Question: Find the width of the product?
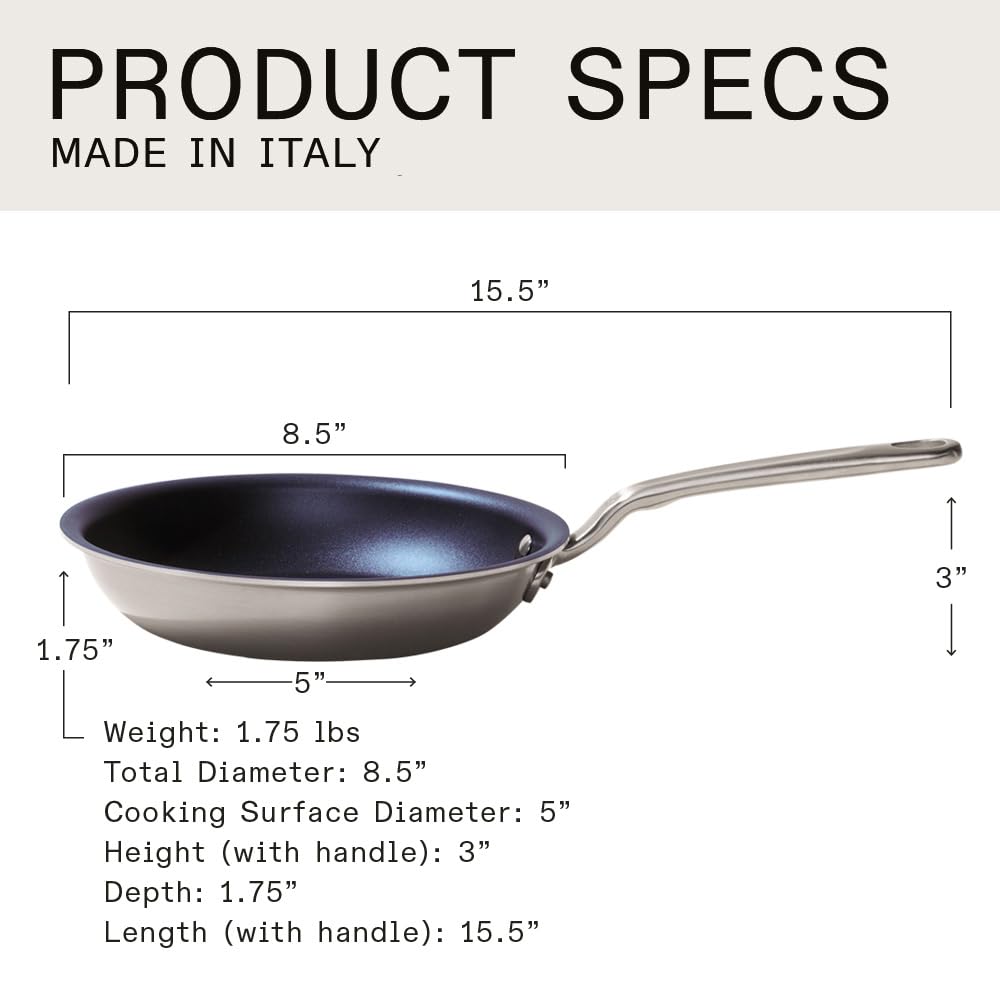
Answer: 15.5 inch